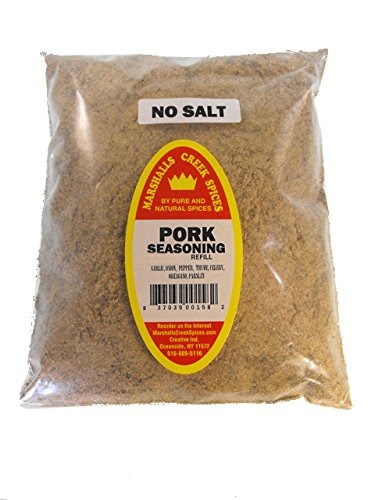
Item Name: Marshalls Creek Spices (3 pack) PORK SEASONING, NO SALT REFILL
Bullet Point 1: Marshalls Creek Spices buys in small quantities and packs weekly providing the freshest spices possible. Fresher spices means more flavor and a longer shelf life.
Bullet Point 2: No Fillers
Bullet Point 3: No Msg
Bullet Point 4: All Natural
Product Description: 11 ounce refill pouch of Pork Seasoning Ingredients: garlic, onion, pepper, thyme, celery, oregano, parsley
Value: 33.0
Unit: count

Price: 28.99